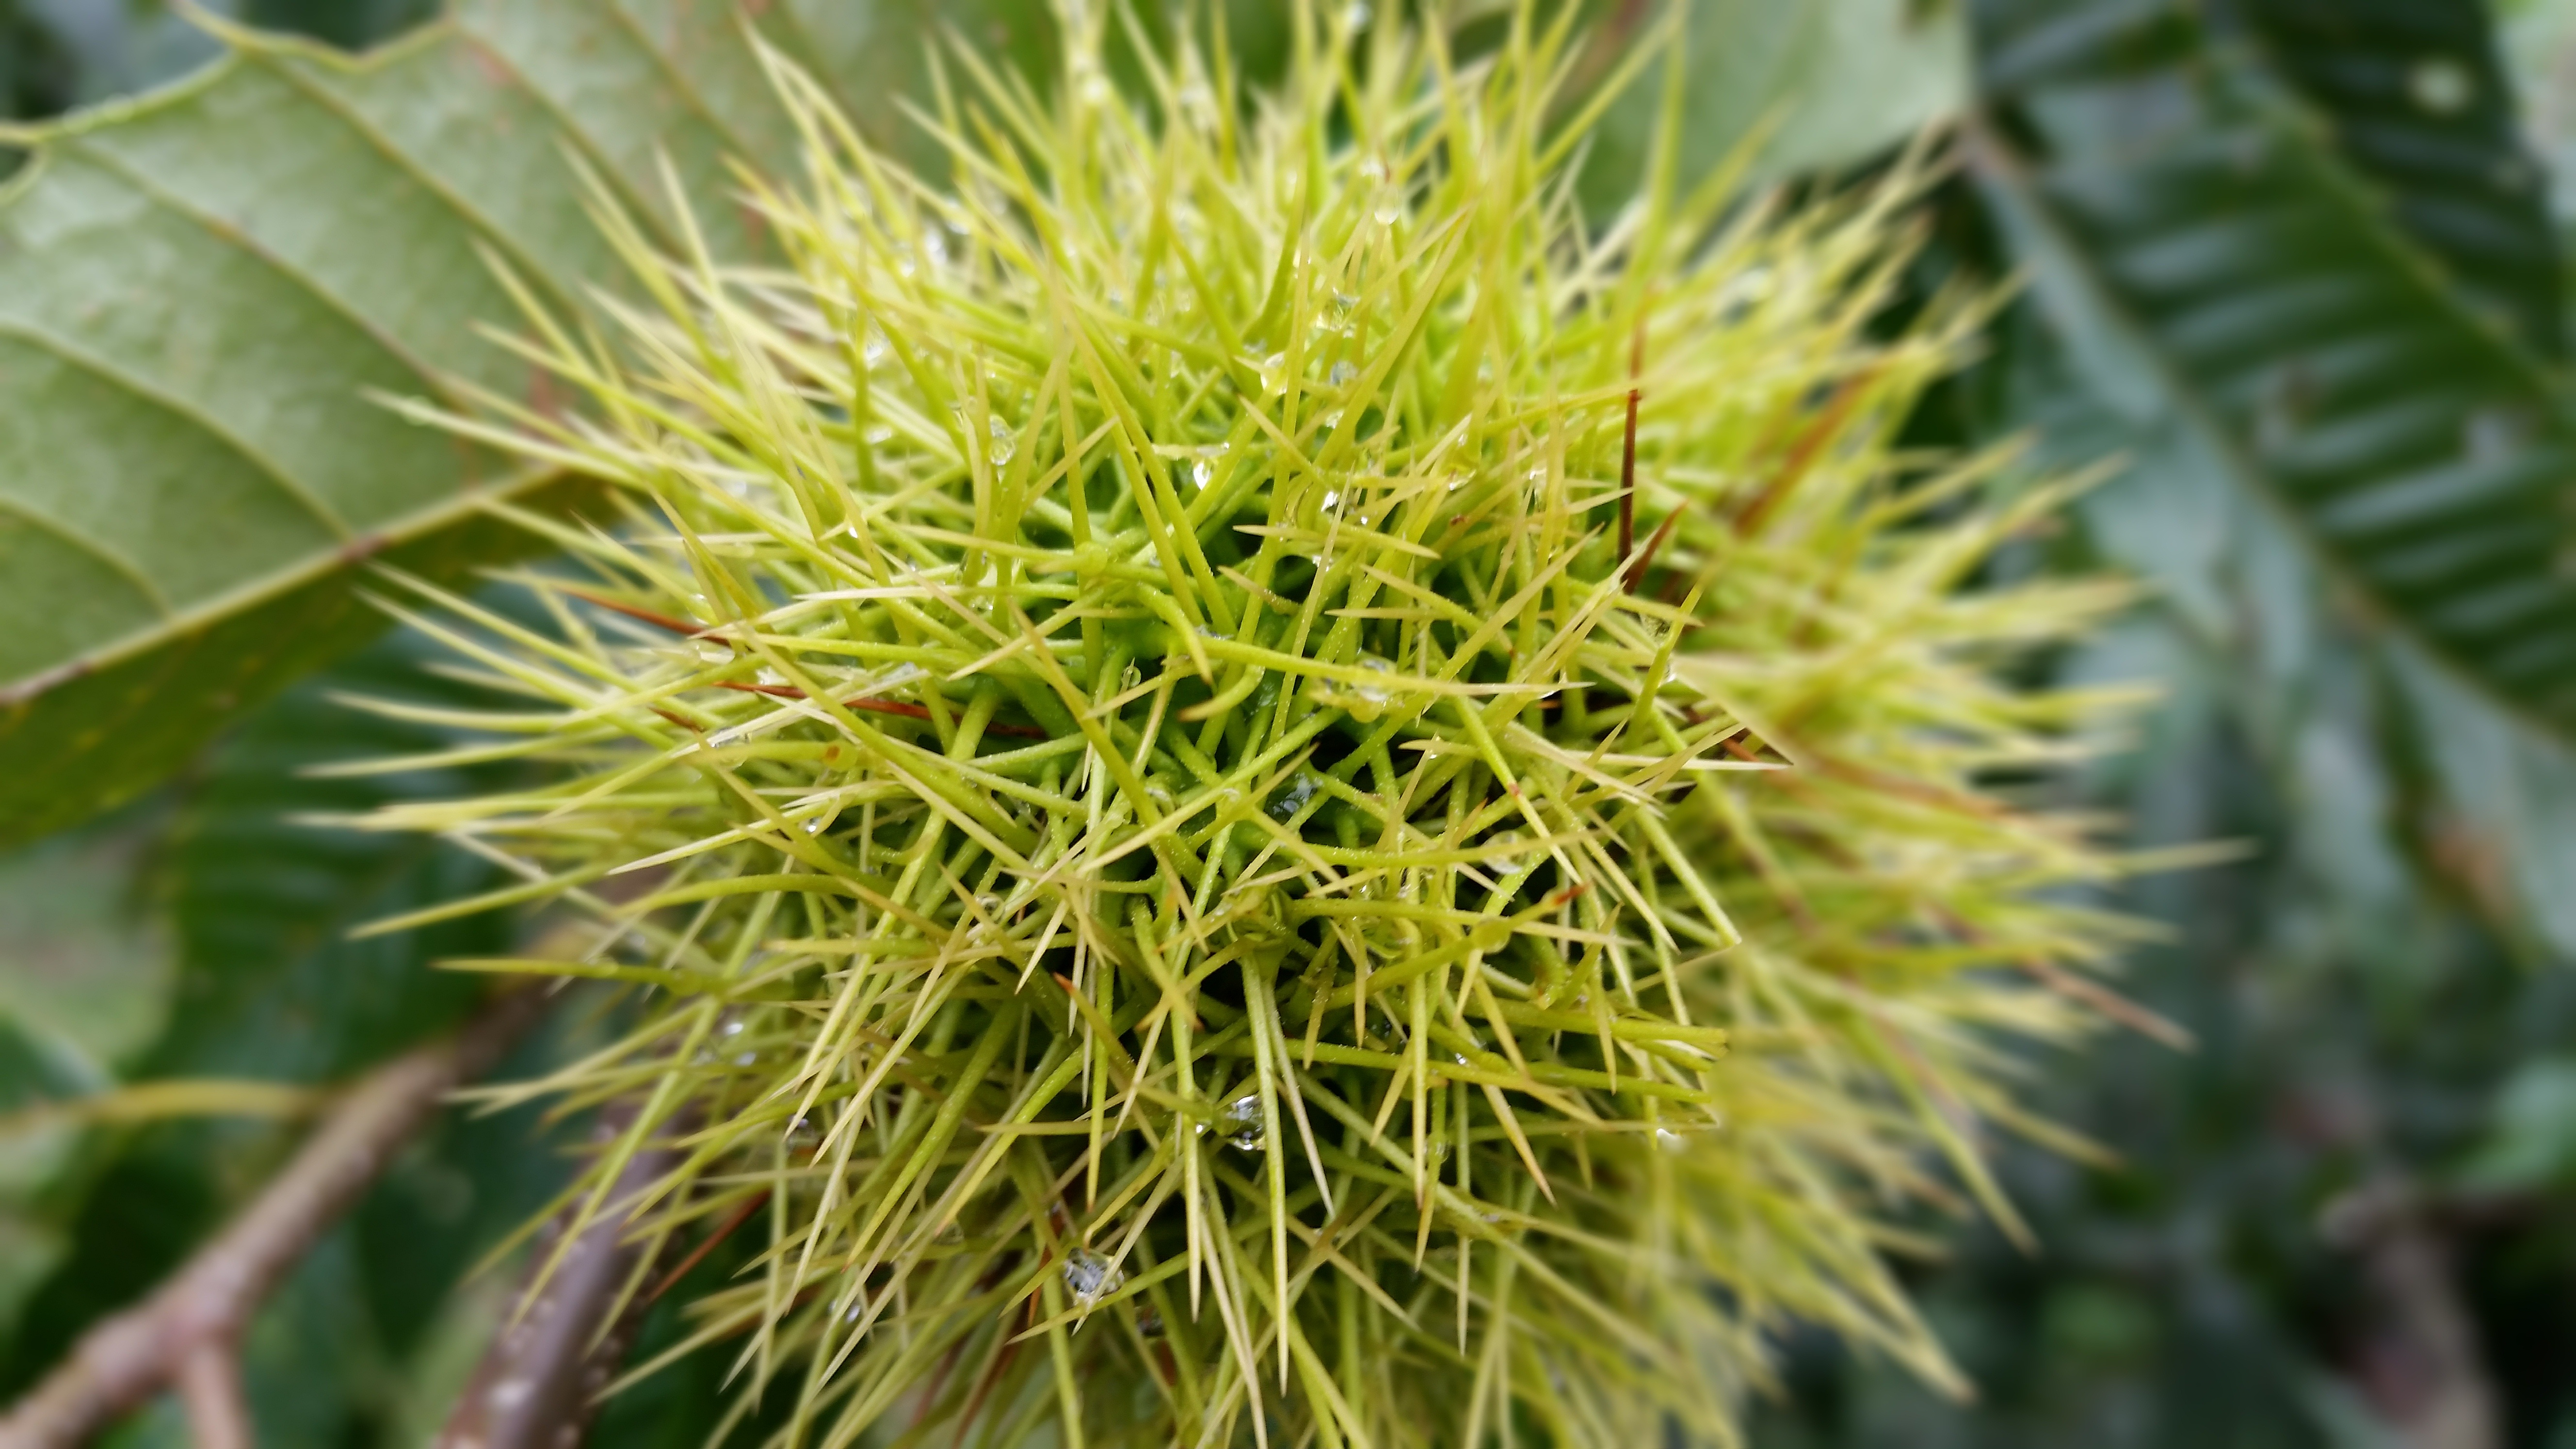
tree, plant, night, flower, food, green, produce, evergreen, botany, flora, wildflower, thistle, macro photography, flowering plant, plant stem, land plant, thorns spines and prickles, rep re plantation, rep re